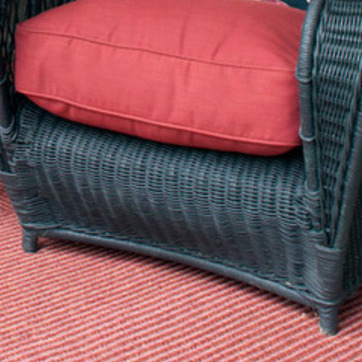
Material: other